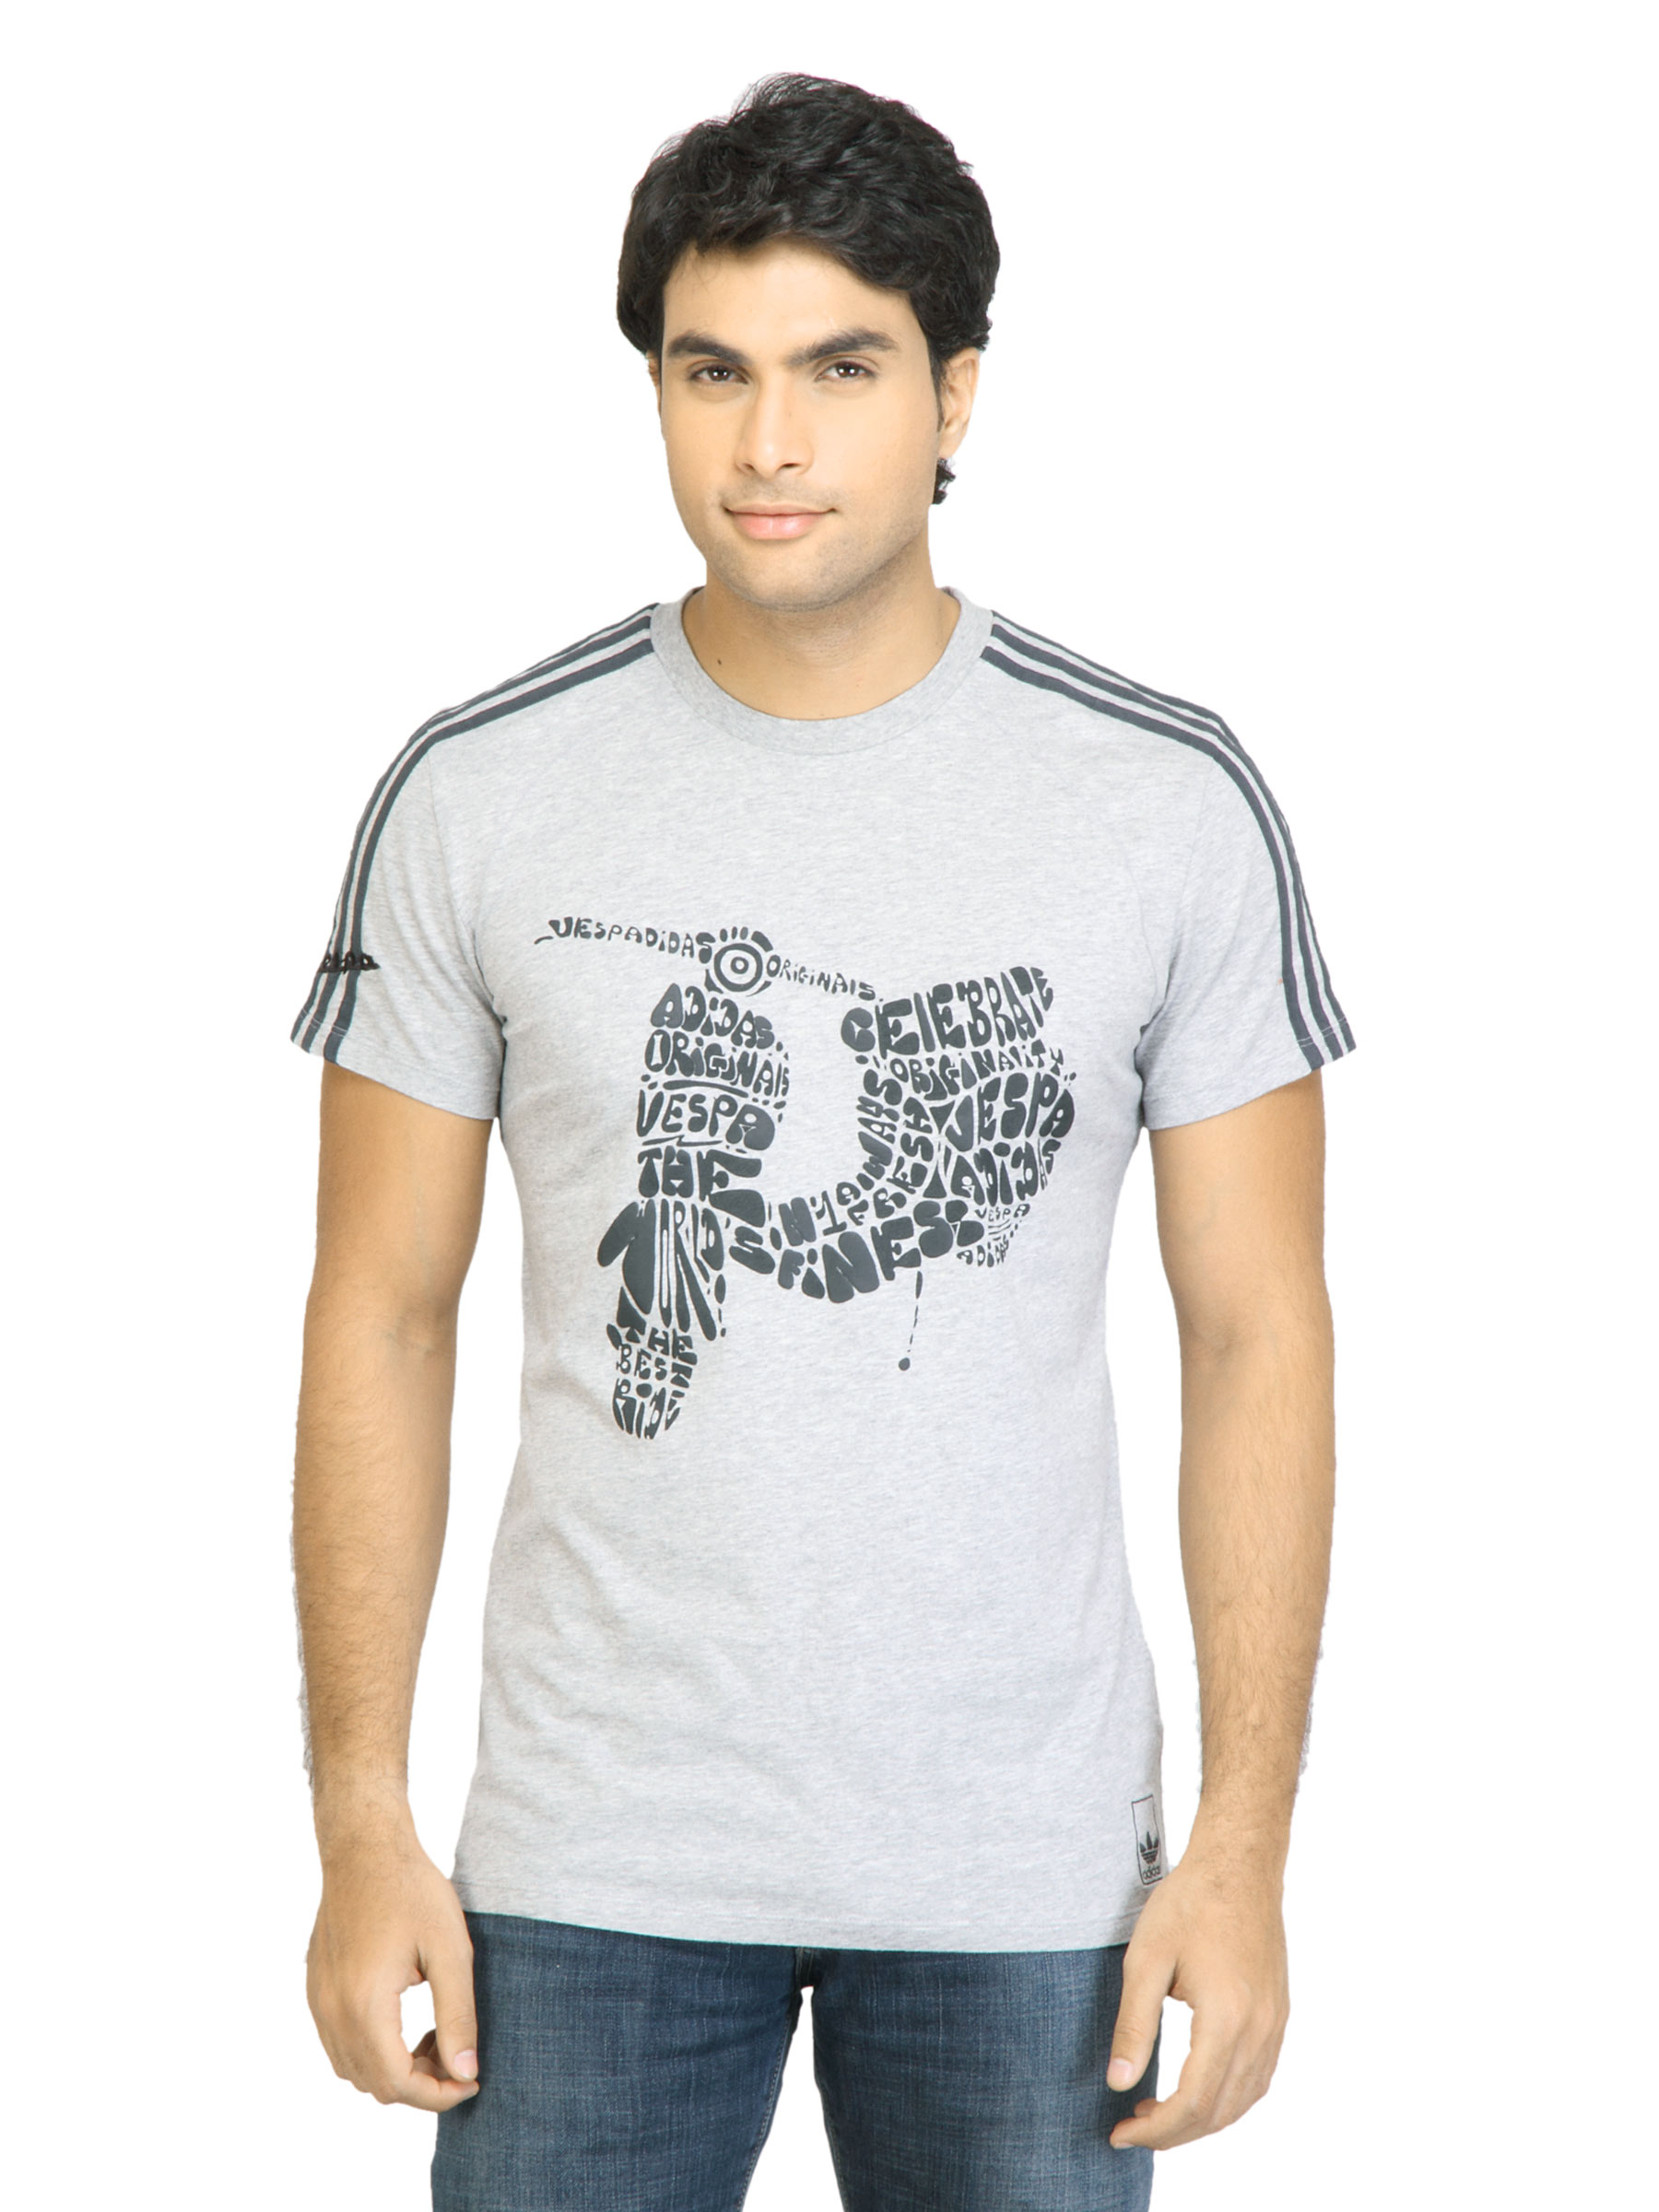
ADIDAS Originals Men Vespa Graphic T Grey Tshirt
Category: Apparel / Topwear / Tshirts
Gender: Men
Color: Grey
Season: Fall 2011
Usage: Casual